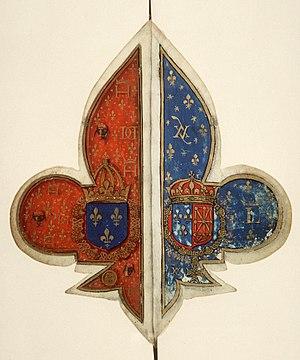
folio 000Iv-001 du Manuscrit en forme de Lys
Le livre d'heures conservé à la bibliothèque d'Amiens, fonds Lescalopier, Ms.22, est caractérisé par la forme unique, en fleur de lys, qu'il prend lorsqu'il est ouvert. Daté de 1555 et à l'usage de Rome, il était probablement destiné au roi Henri II. Il est enluminé de vingt-deux miniatures.